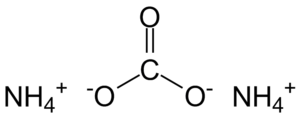
Le carbonate d'ammonium est un composé chimique de formule (NH₄)₂CO₃. C'est un sel d'ammonium NH₄⁺ et de carbonate CO₃²⁻. Il se présente sous forme de cristaux cubiques incolores solubles dans l'eau et qui se décomposent entièrement à 58 °C en ammoniac NH₃, en eau H₂O et en dioxyde de carbone CO₂.